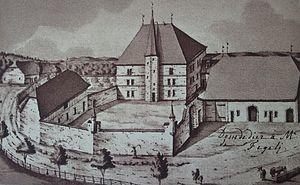
Château de Domdidier, vu du sud-est (aquarelle). Texte de l'image
Domdidier est une localité et une ancienne commune suisse du canton de Fribourg, faisant partie depuis le 1ᵉʳ janvier 2016 de la commune fusionnée de Belmont-Broye et située dans le district de la Broye.